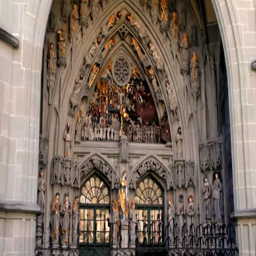
facade and main portal of cathedral with gothic detail named italian renaissance artwork